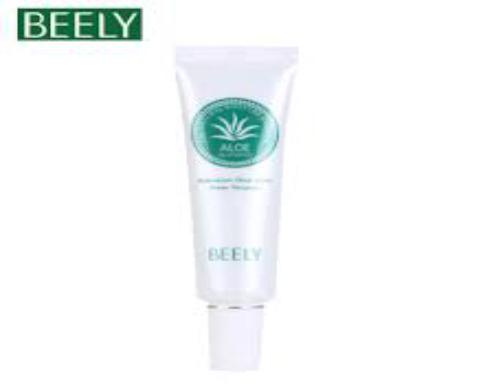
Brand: BEELY
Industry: Necessities